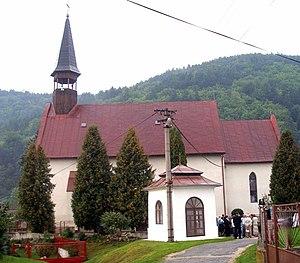
Jaklovce est un village de Slovaquie situé dans la région de Košice.